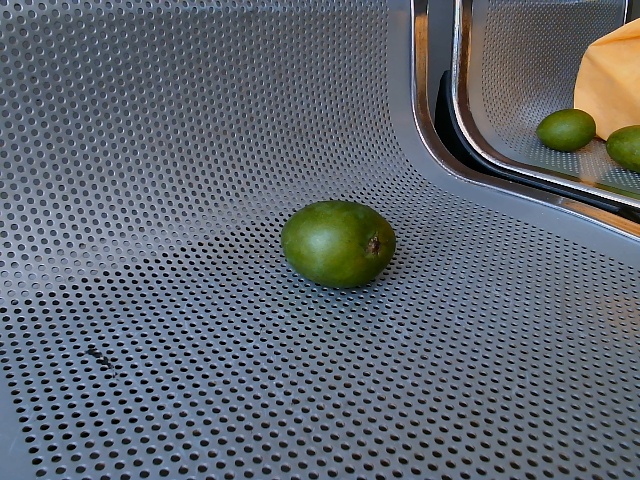
Label: Raw_Mango